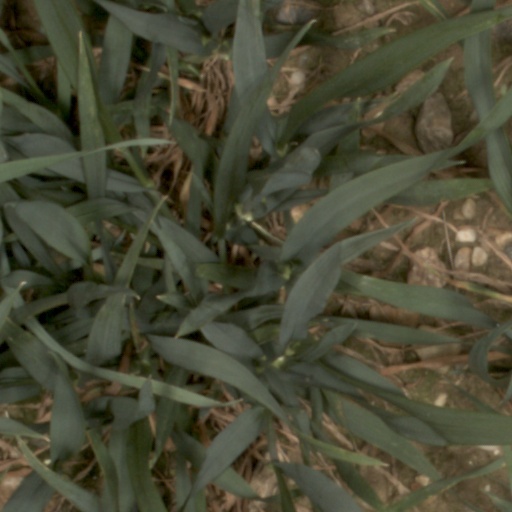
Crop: wheat